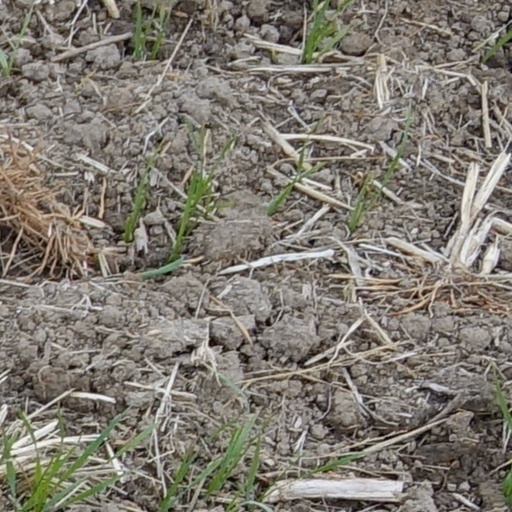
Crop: wheat